47th Siege Battery, Royal Garrison Artillery

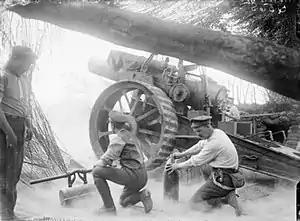
8-inch Howitzer Mk I recoiling.

On 14 June the battery paraded at Vlamertinghe and boarded a train at Godwaerswelde station bound for Fourth Army on the Somme, while the transport proceeded as a road convoy with the three serviceable guns. At Longeau the battery detrained and picked up a new (Vickers Mark VI) howitzer before marching into camp near Bray-sur-Somme on 17 June when it was attached to 14th HAG supporting XV Corps. Major Daubuz was injured in an accident, and on 20 June Maj E.D. Matthews arrived from 34th Siege Bty to take over as temporary officer commanding (OC).